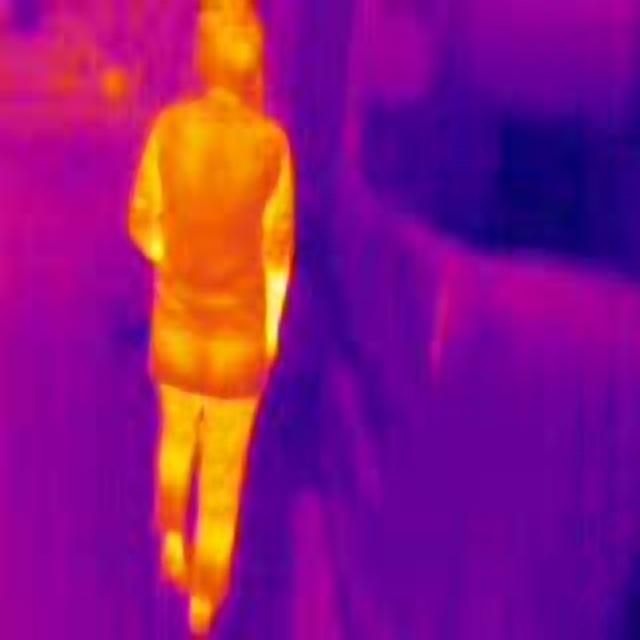
Detected objects:
label: person